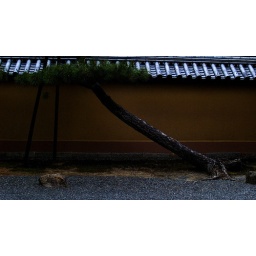
pine tree in kyoto